Elcor, Minnesota

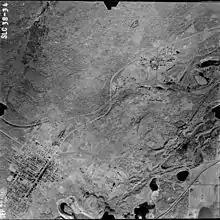
Aerial photo of Elcor in 1948, before its abandonment

In the early days, houses were made of wooden boards and surrounded by a four-board-high fence which was fronted with a boardwalk. Most of the streets were dirt roads. Winters were bitterly cold, and teams of horses dragging V-shaped wooden plows cleared the streets.